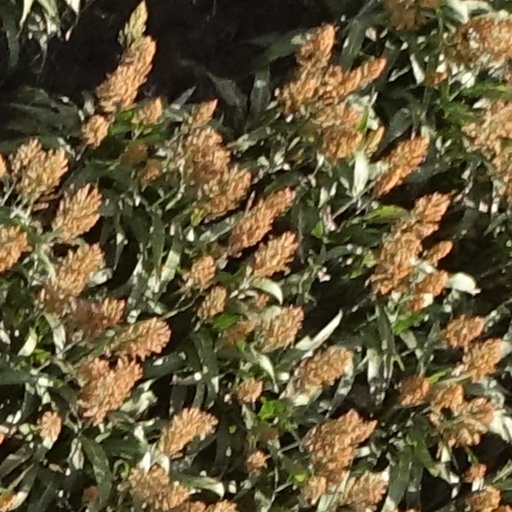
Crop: sorghum